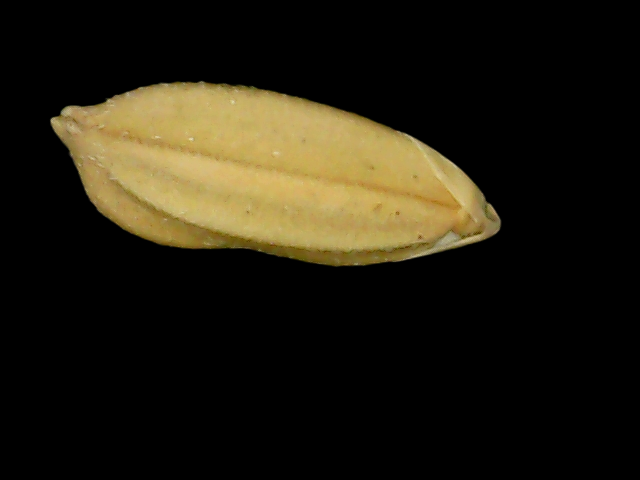
Rice variety: Binadhan08